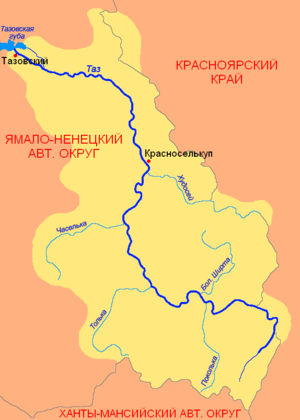
Le Taz est un fleuve de Russie, qui coule dans la plaine de Sibérie occidentale et se jette dans le golfe de Taz, un diverticule du golfe de l'Ob qui débouche dans l'océan Arctique.